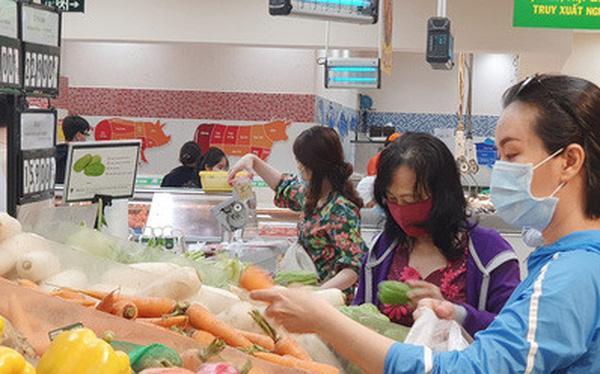
có một nhóm người đang đứng trước quầy hàng rau củ